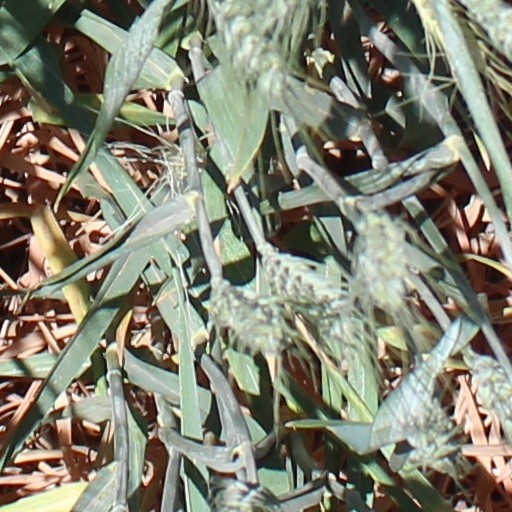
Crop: wheat